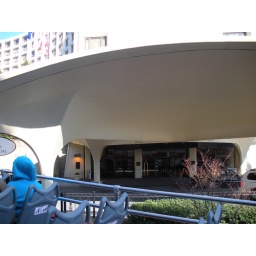
Where Ronald Reagan almost bought it in the 1980s, walking out through those glass doors.